Missouri Compromise

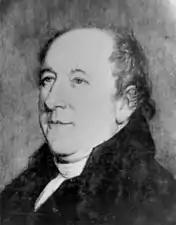
Rufus King, the last of the Federalist icons

The Missouri crisis marked a rupture in the Republican Ascendency, the national association of Jeffersonian Democratic-Republicans that had dominated federal politics since the War of 1812.